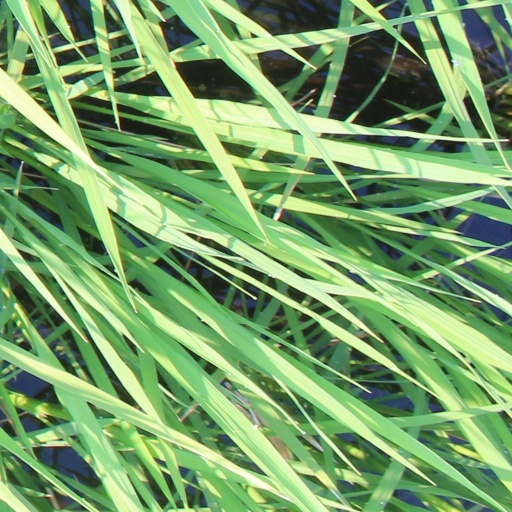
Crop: rice